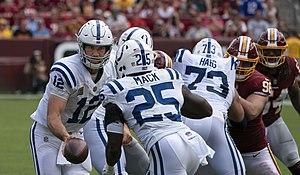
Marlon Devon Mack, né le 7 mars 1996 à Sarasota, est un Américain, joueur professionnel de football américain évoluant au poste de running back au sein de la franchise des Colts d'Indianapolis de la National Football League.